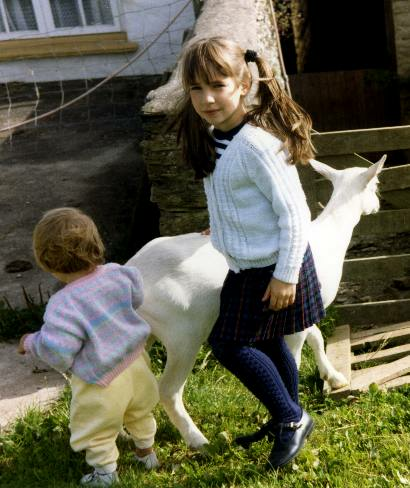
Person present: Yes